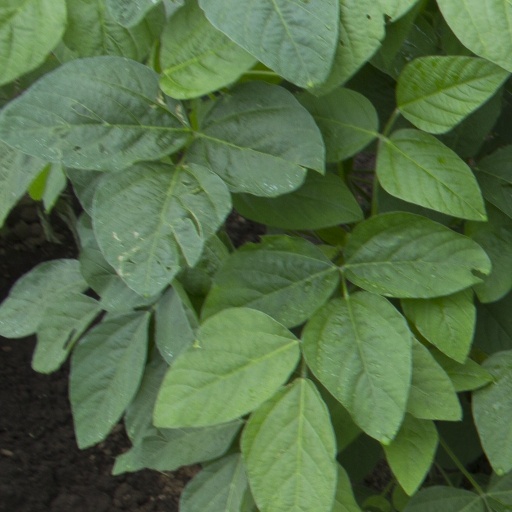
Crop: soybean